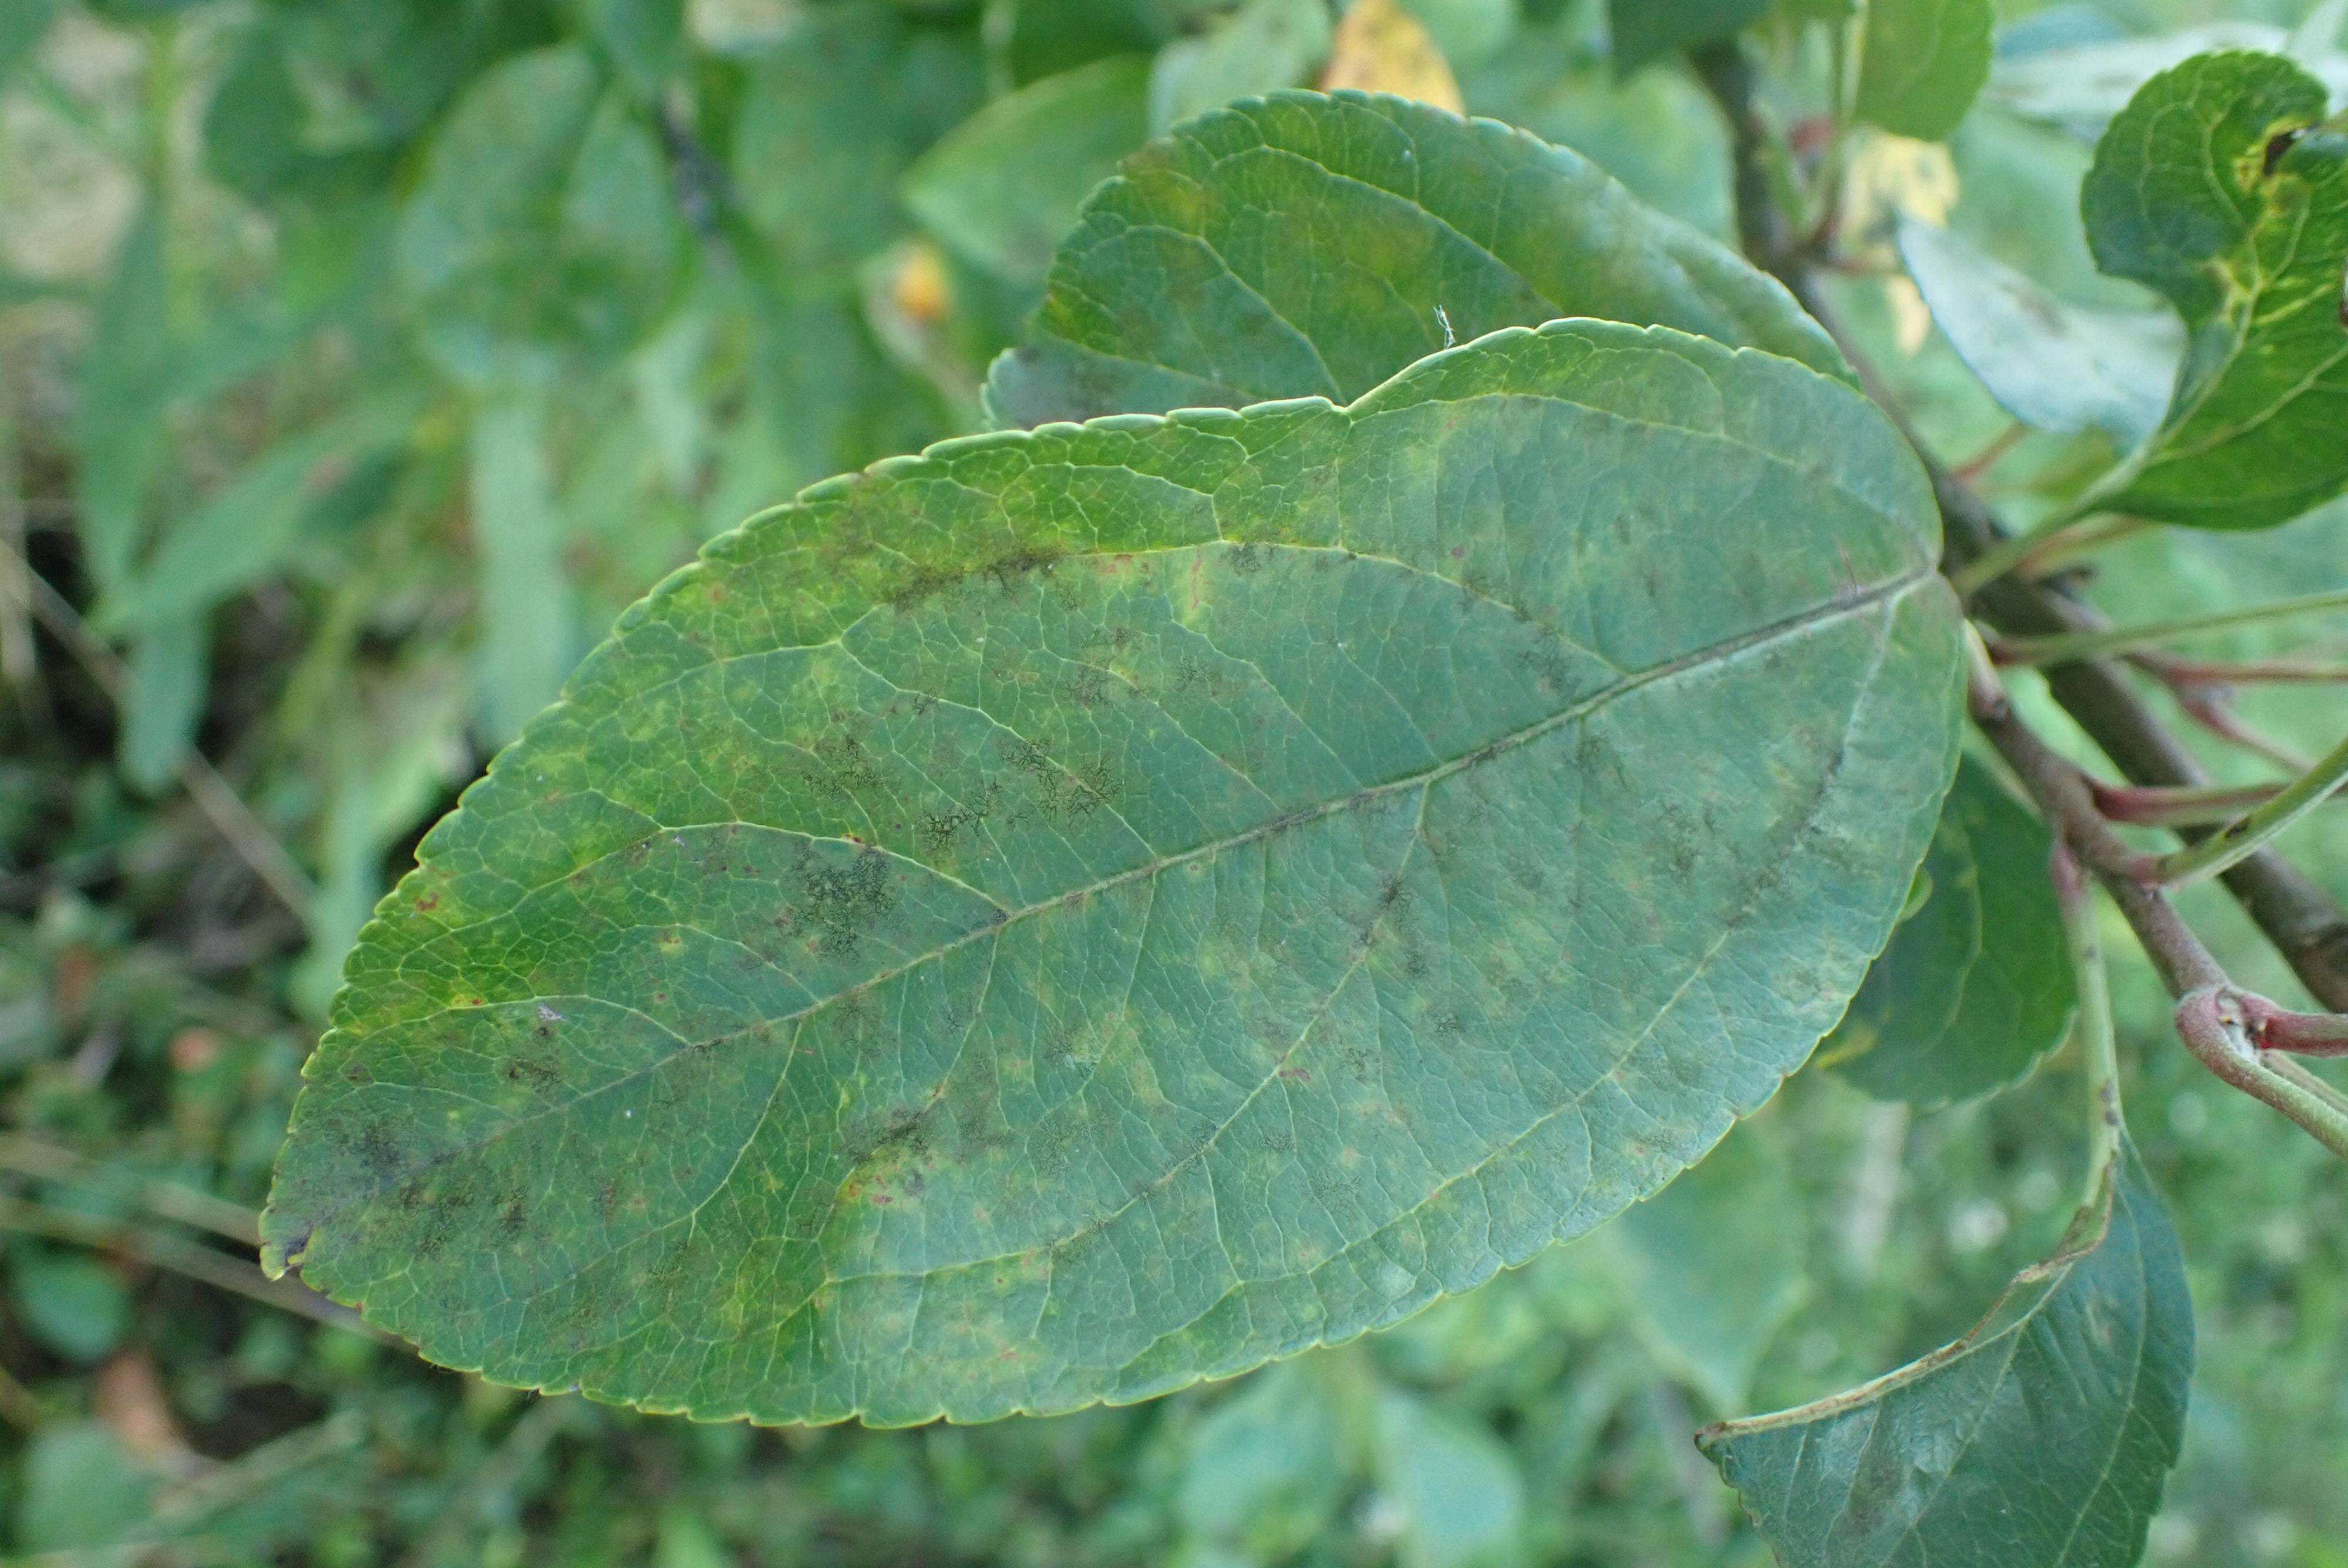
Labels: scab